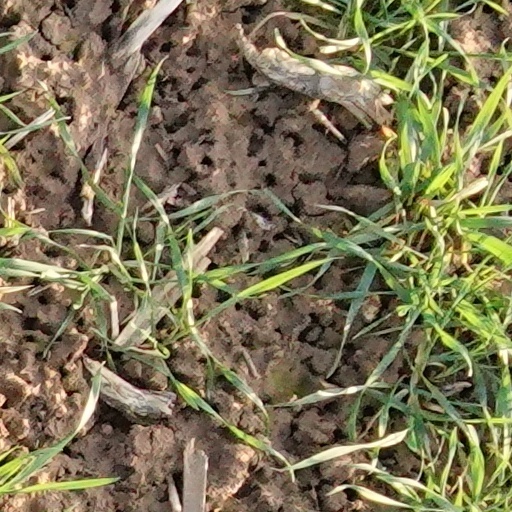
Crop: wheat